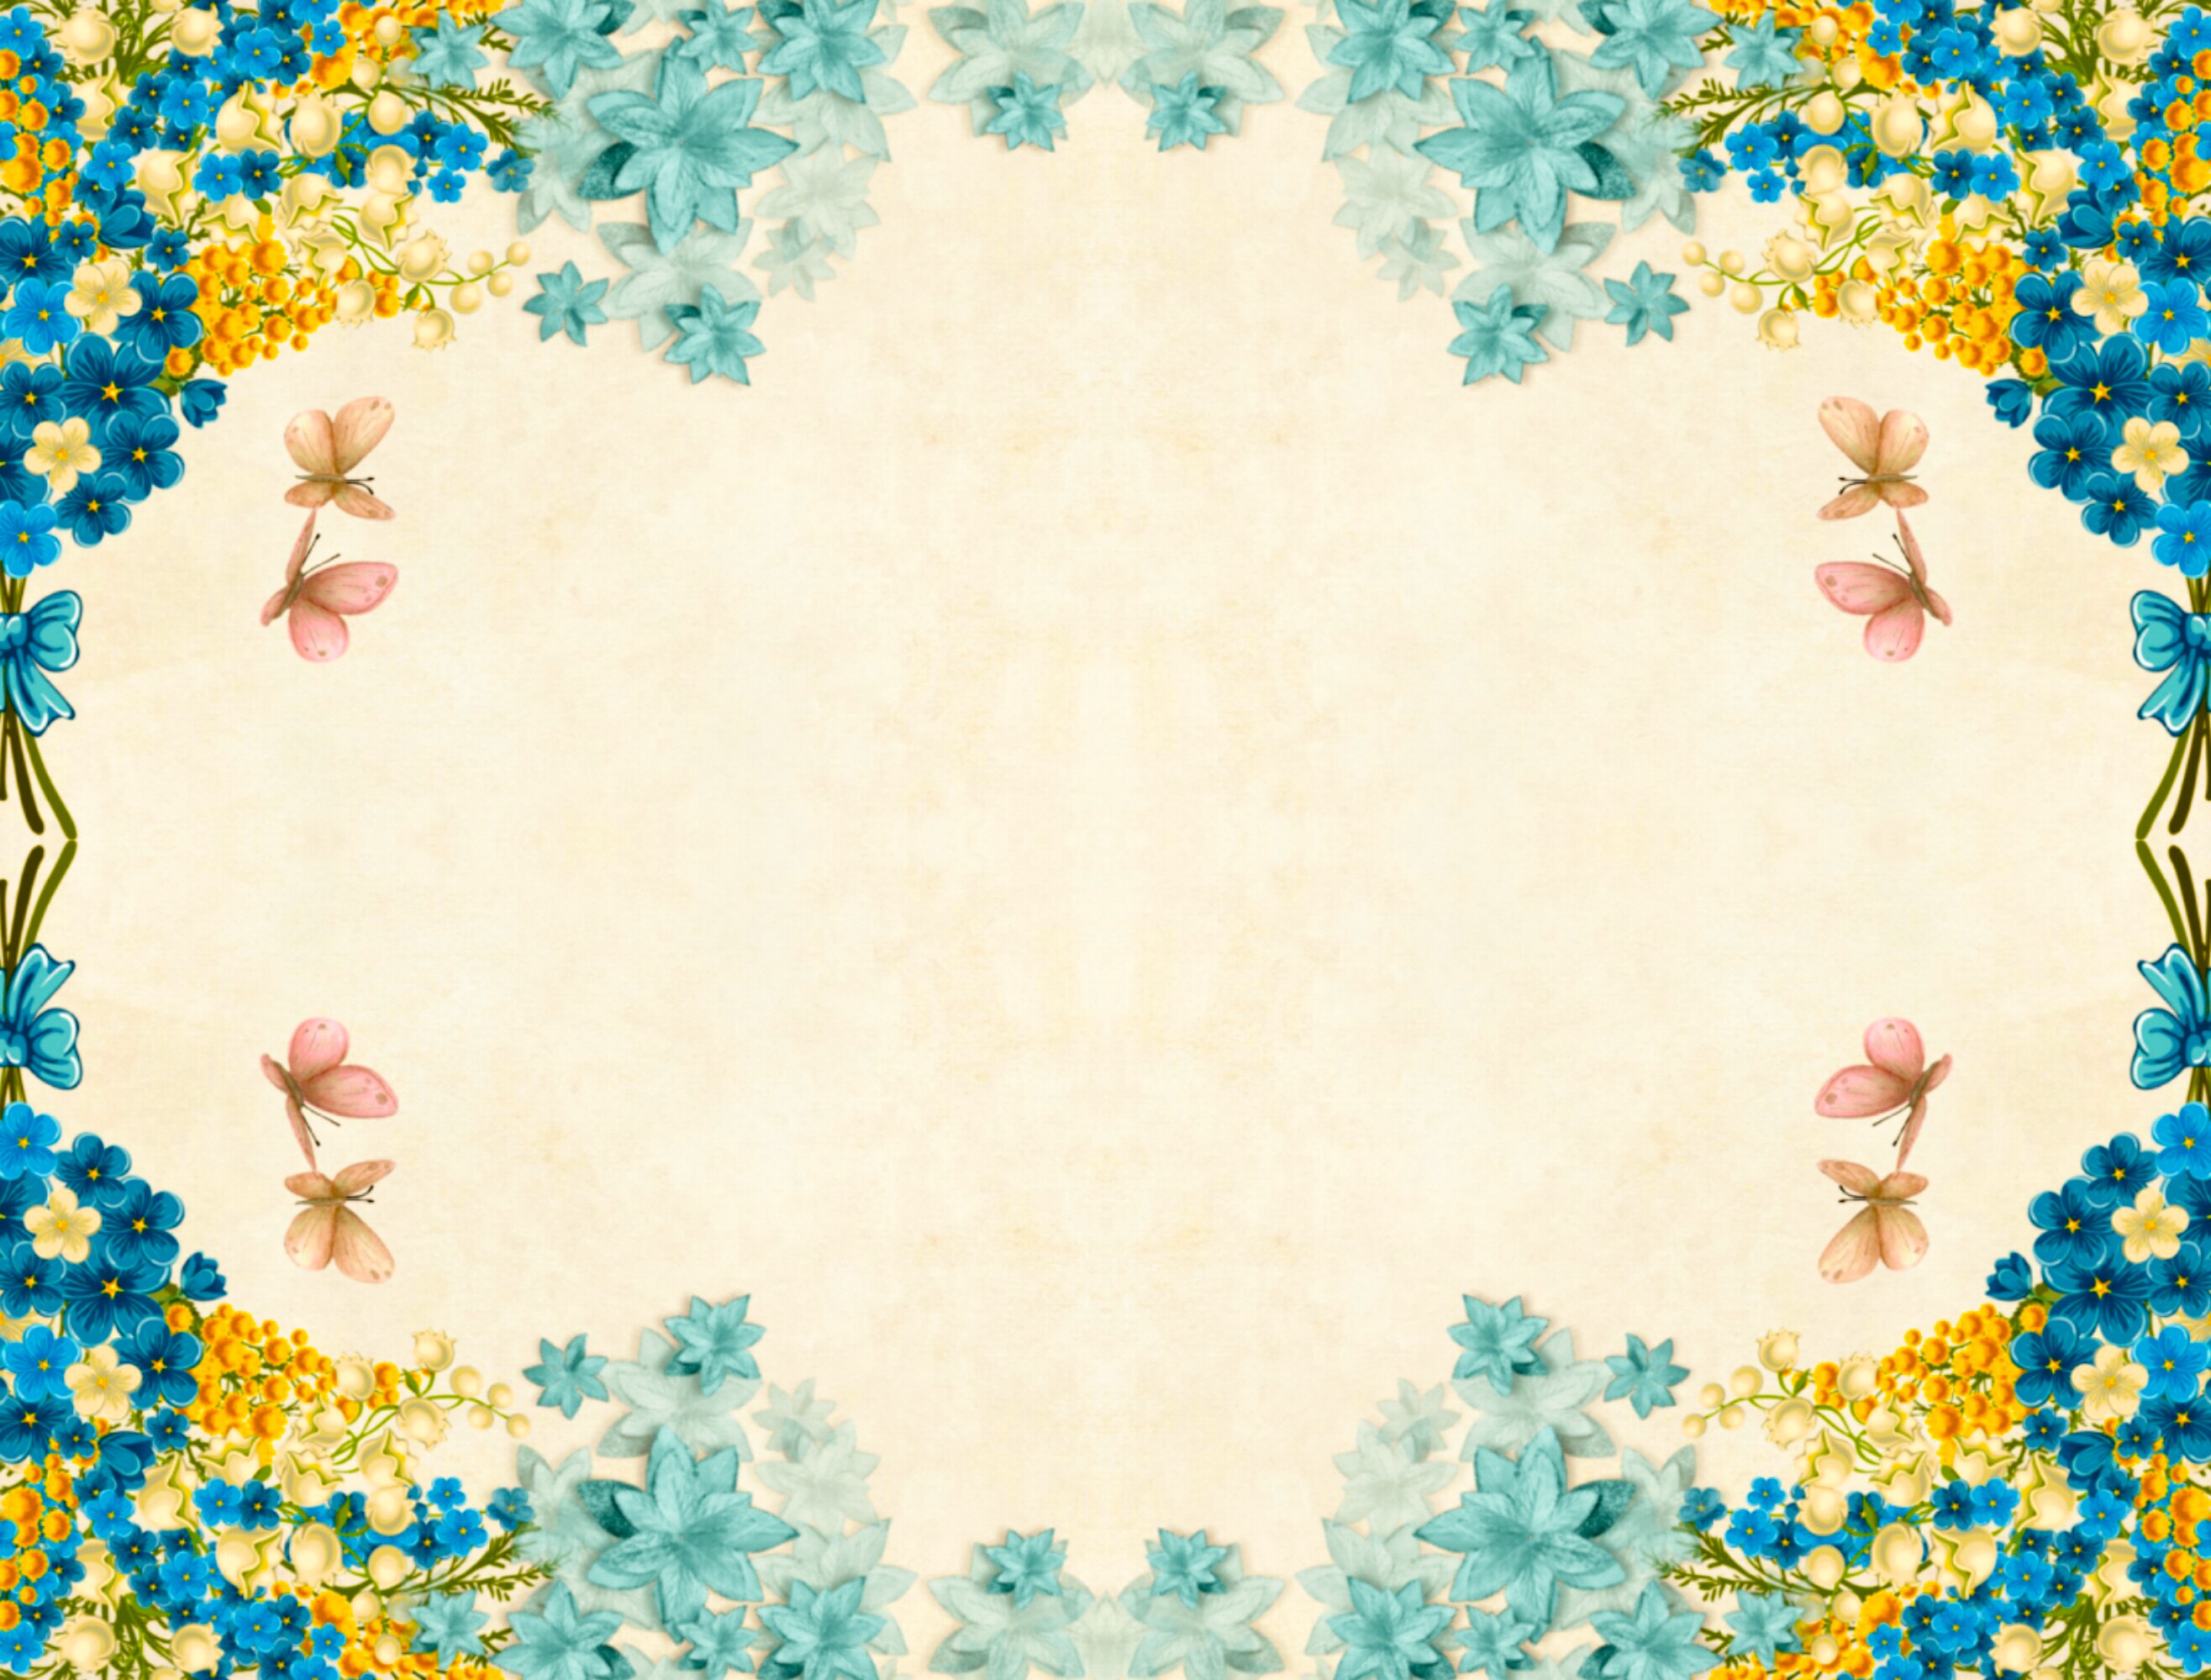
flower, background, floral, vintage, roses, bouquet, cluster, leaf, decoration, paper, scrapbooking, fall, blank, old, antique, print, style, nostalgic, fashioned, retro, styled, faded, grunge, rustic, decoupage, collage, blue, flora, sky, branch, petal, art, pattern, illustration, tree, computer wallpaper, wallpaper, floral design, spring